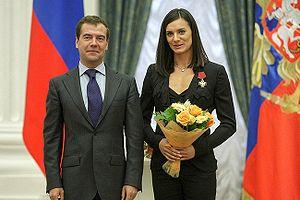
Yelena Gadzhievna Isinbayeva née le 3 juin 1982 à Volgograd est une athlète russe pratiquant le saut à la perche. Double championne olympique, aux Jeux d'Athènes 2004 et de Pékin 2008, elle est également triple championne du monde et championne d'Europe. Elle est l'actuelle détentrice du record du monde du saut à la perche féminin, avec 5,06 mètres franchis en plein air à Zurich en 2009. Elle met un terme à sa carrière sportive en août 2016, tout en devenant dans le même temps membre du Comité international olympique en étant élue à sa commission des athlètes.